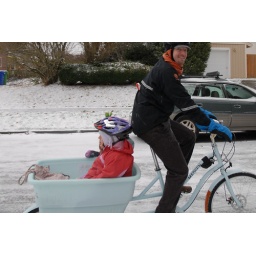
I took the girls to a friend's house in the Madsen during the snow on Sunday.